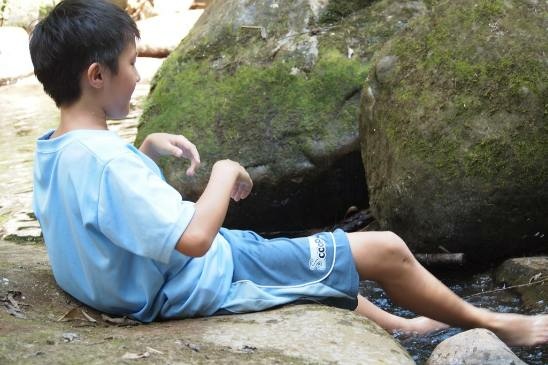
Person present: Yes